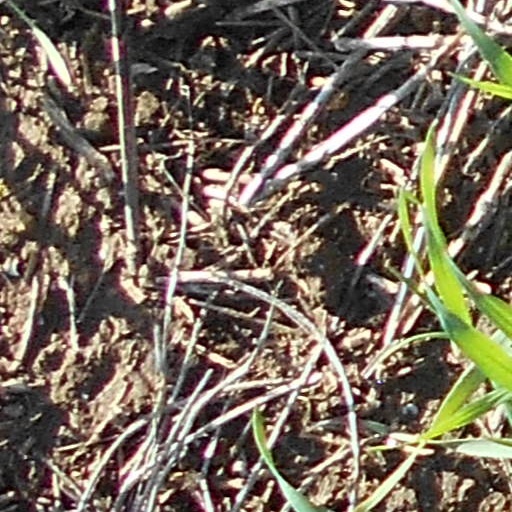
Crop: wheat